Hornby, North Yorkshire

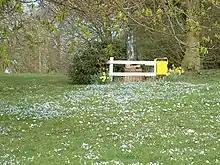
The village pump at Hornby

The name of the village is first attested in the Domesday Book of 1086 as "Horenbodebi" and in 1088 in the Durham Liber Vitae as "Hornbotebi". The final element comes from the Old Norse word "bý" ('settlement'). The origin of the first part of the name is less certain, but thought to come from a lost Old Norse personal name "Hornbǫði". Thus the name once meant 'Hornbǫði's farm'. The modern form was perhaps influenced by the nearby Hornby, Richmondshire.